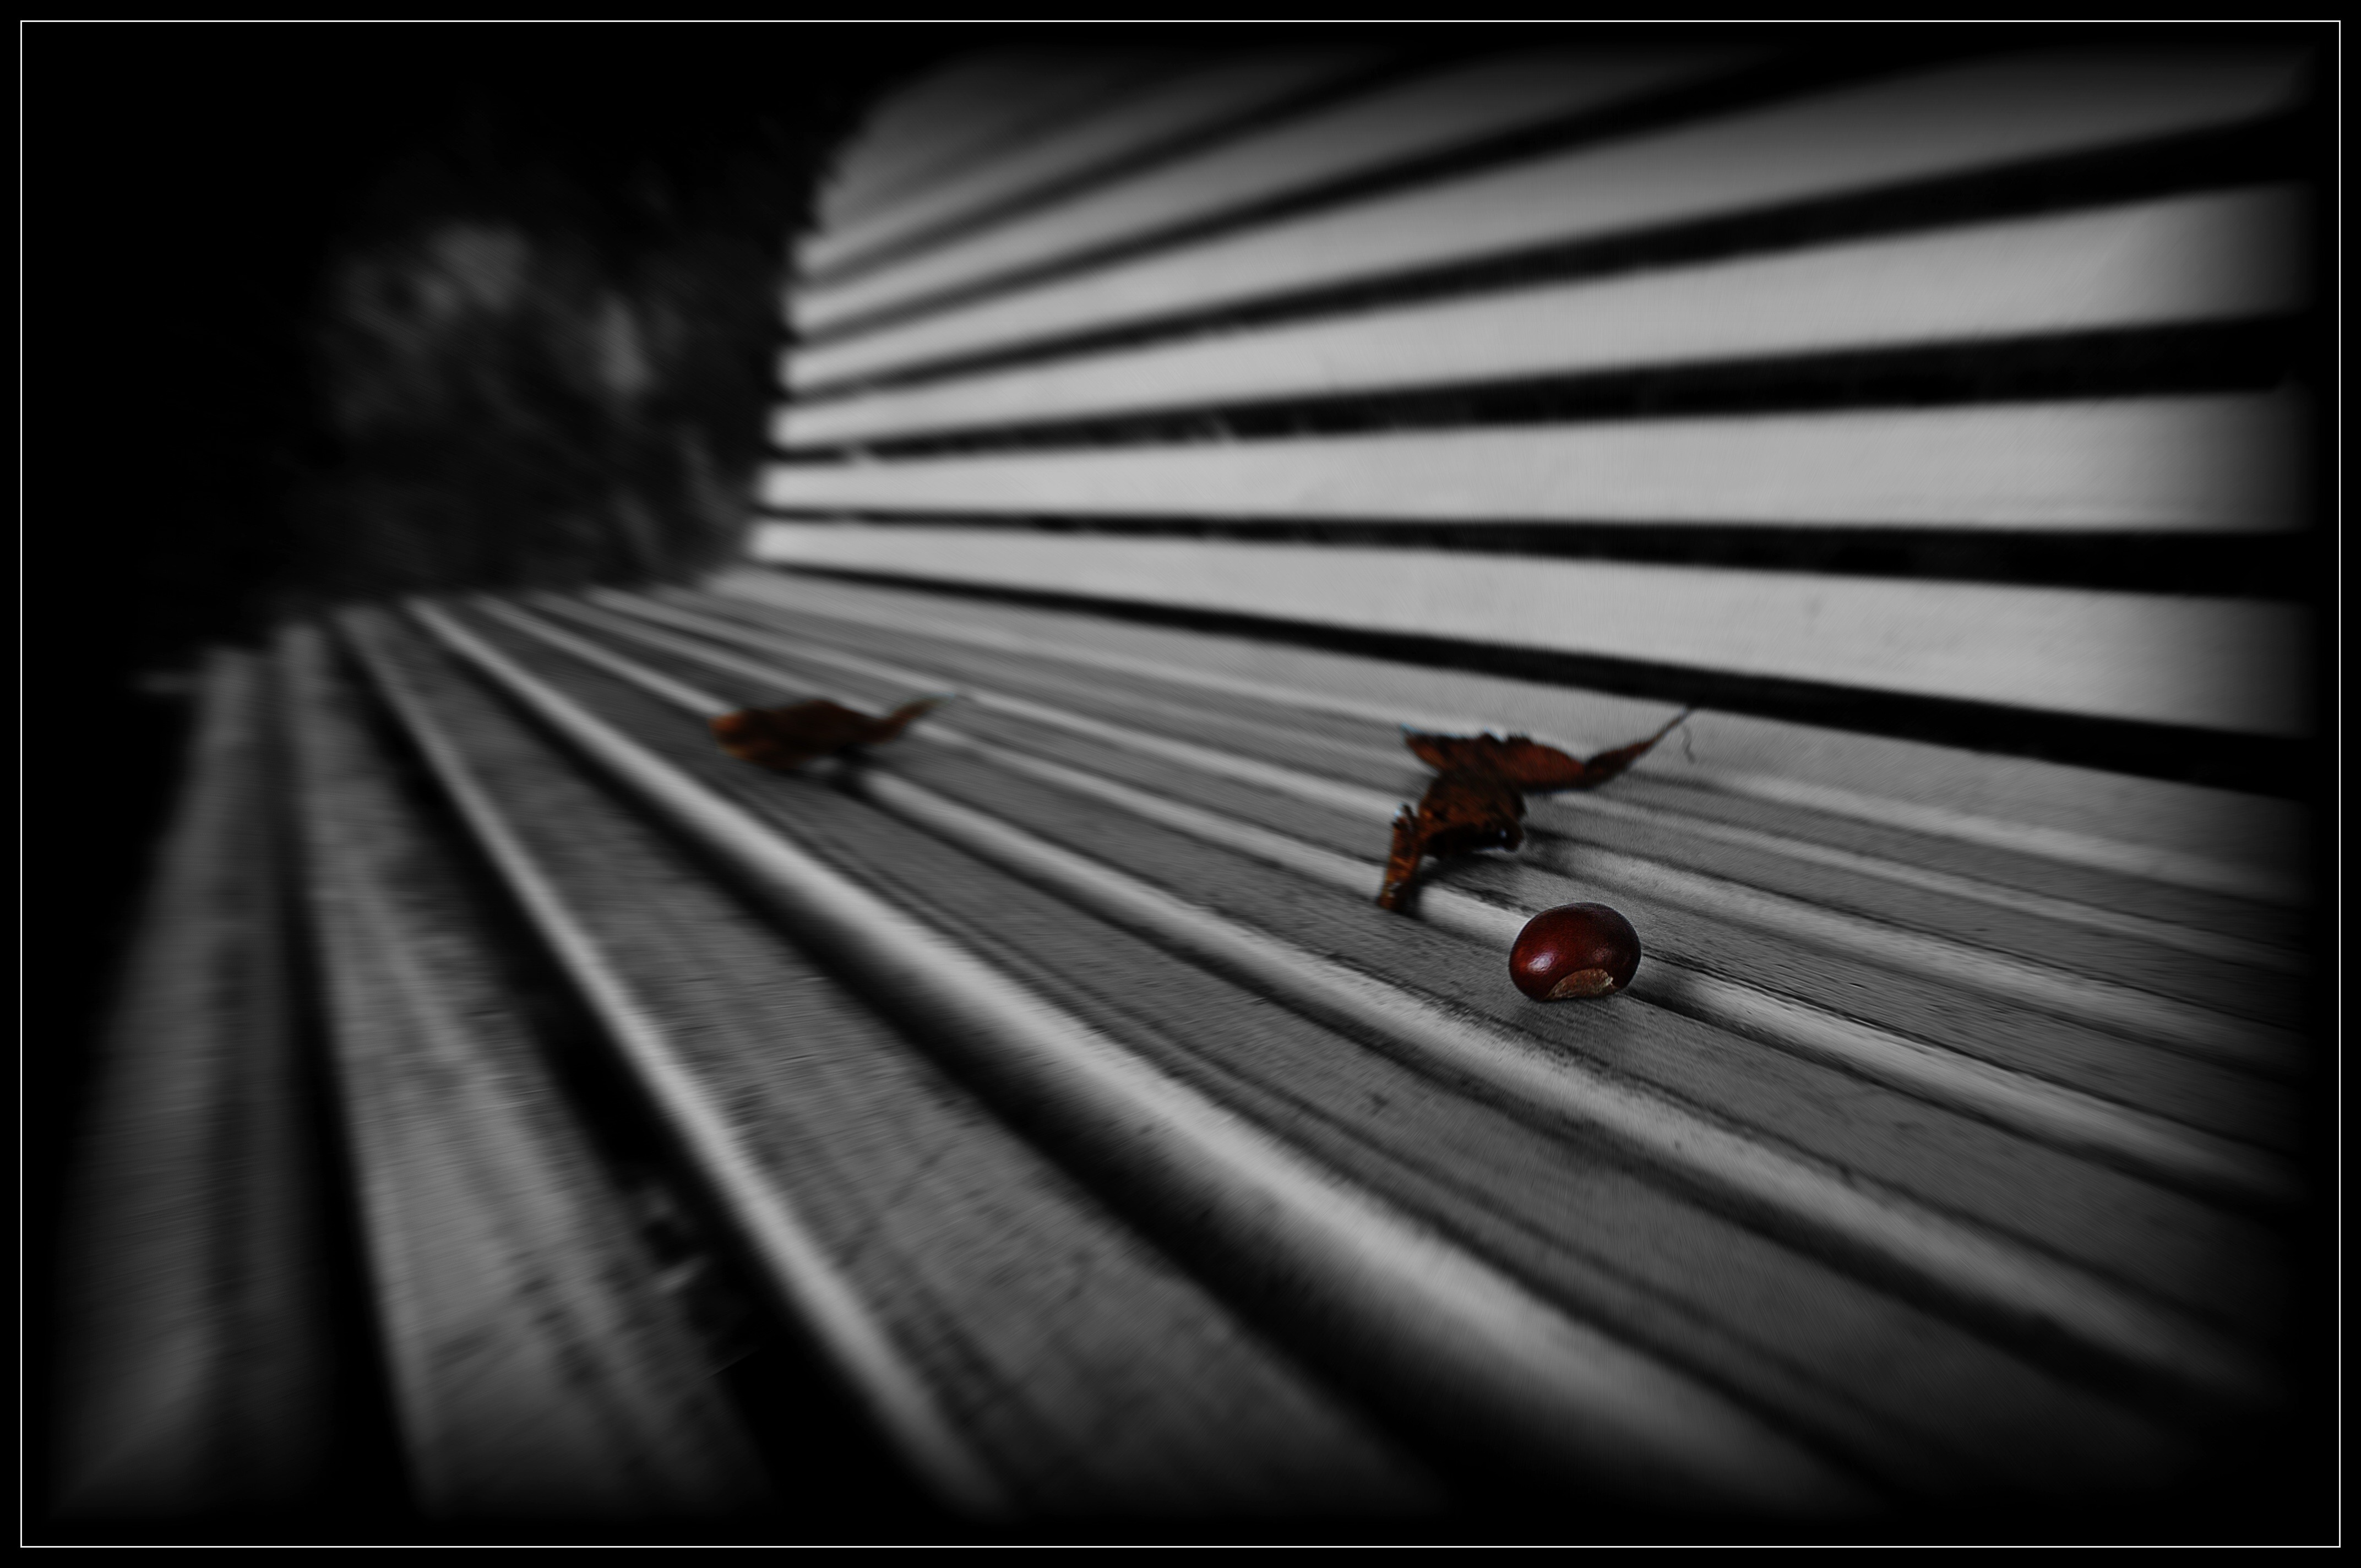
wing, black and white, bench, old, love, line, autumn, darkness, monochrome, life, loneliness, still, age, chestnut, screenshot, monochrome photography, computer wallpaper